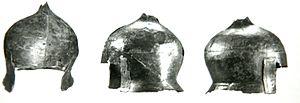
Polizzello est un site archéologique situé à Mussomeli en Sicile.